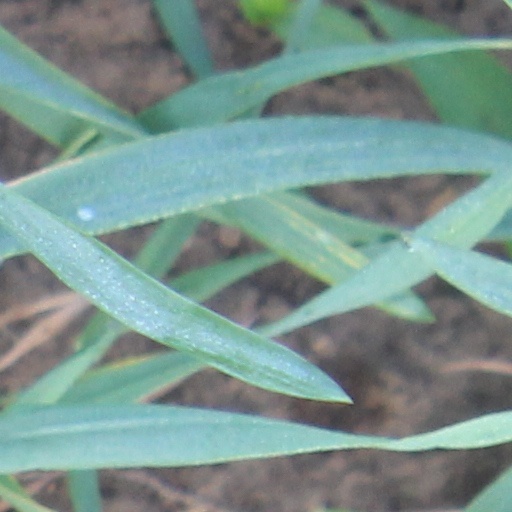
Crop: wheat